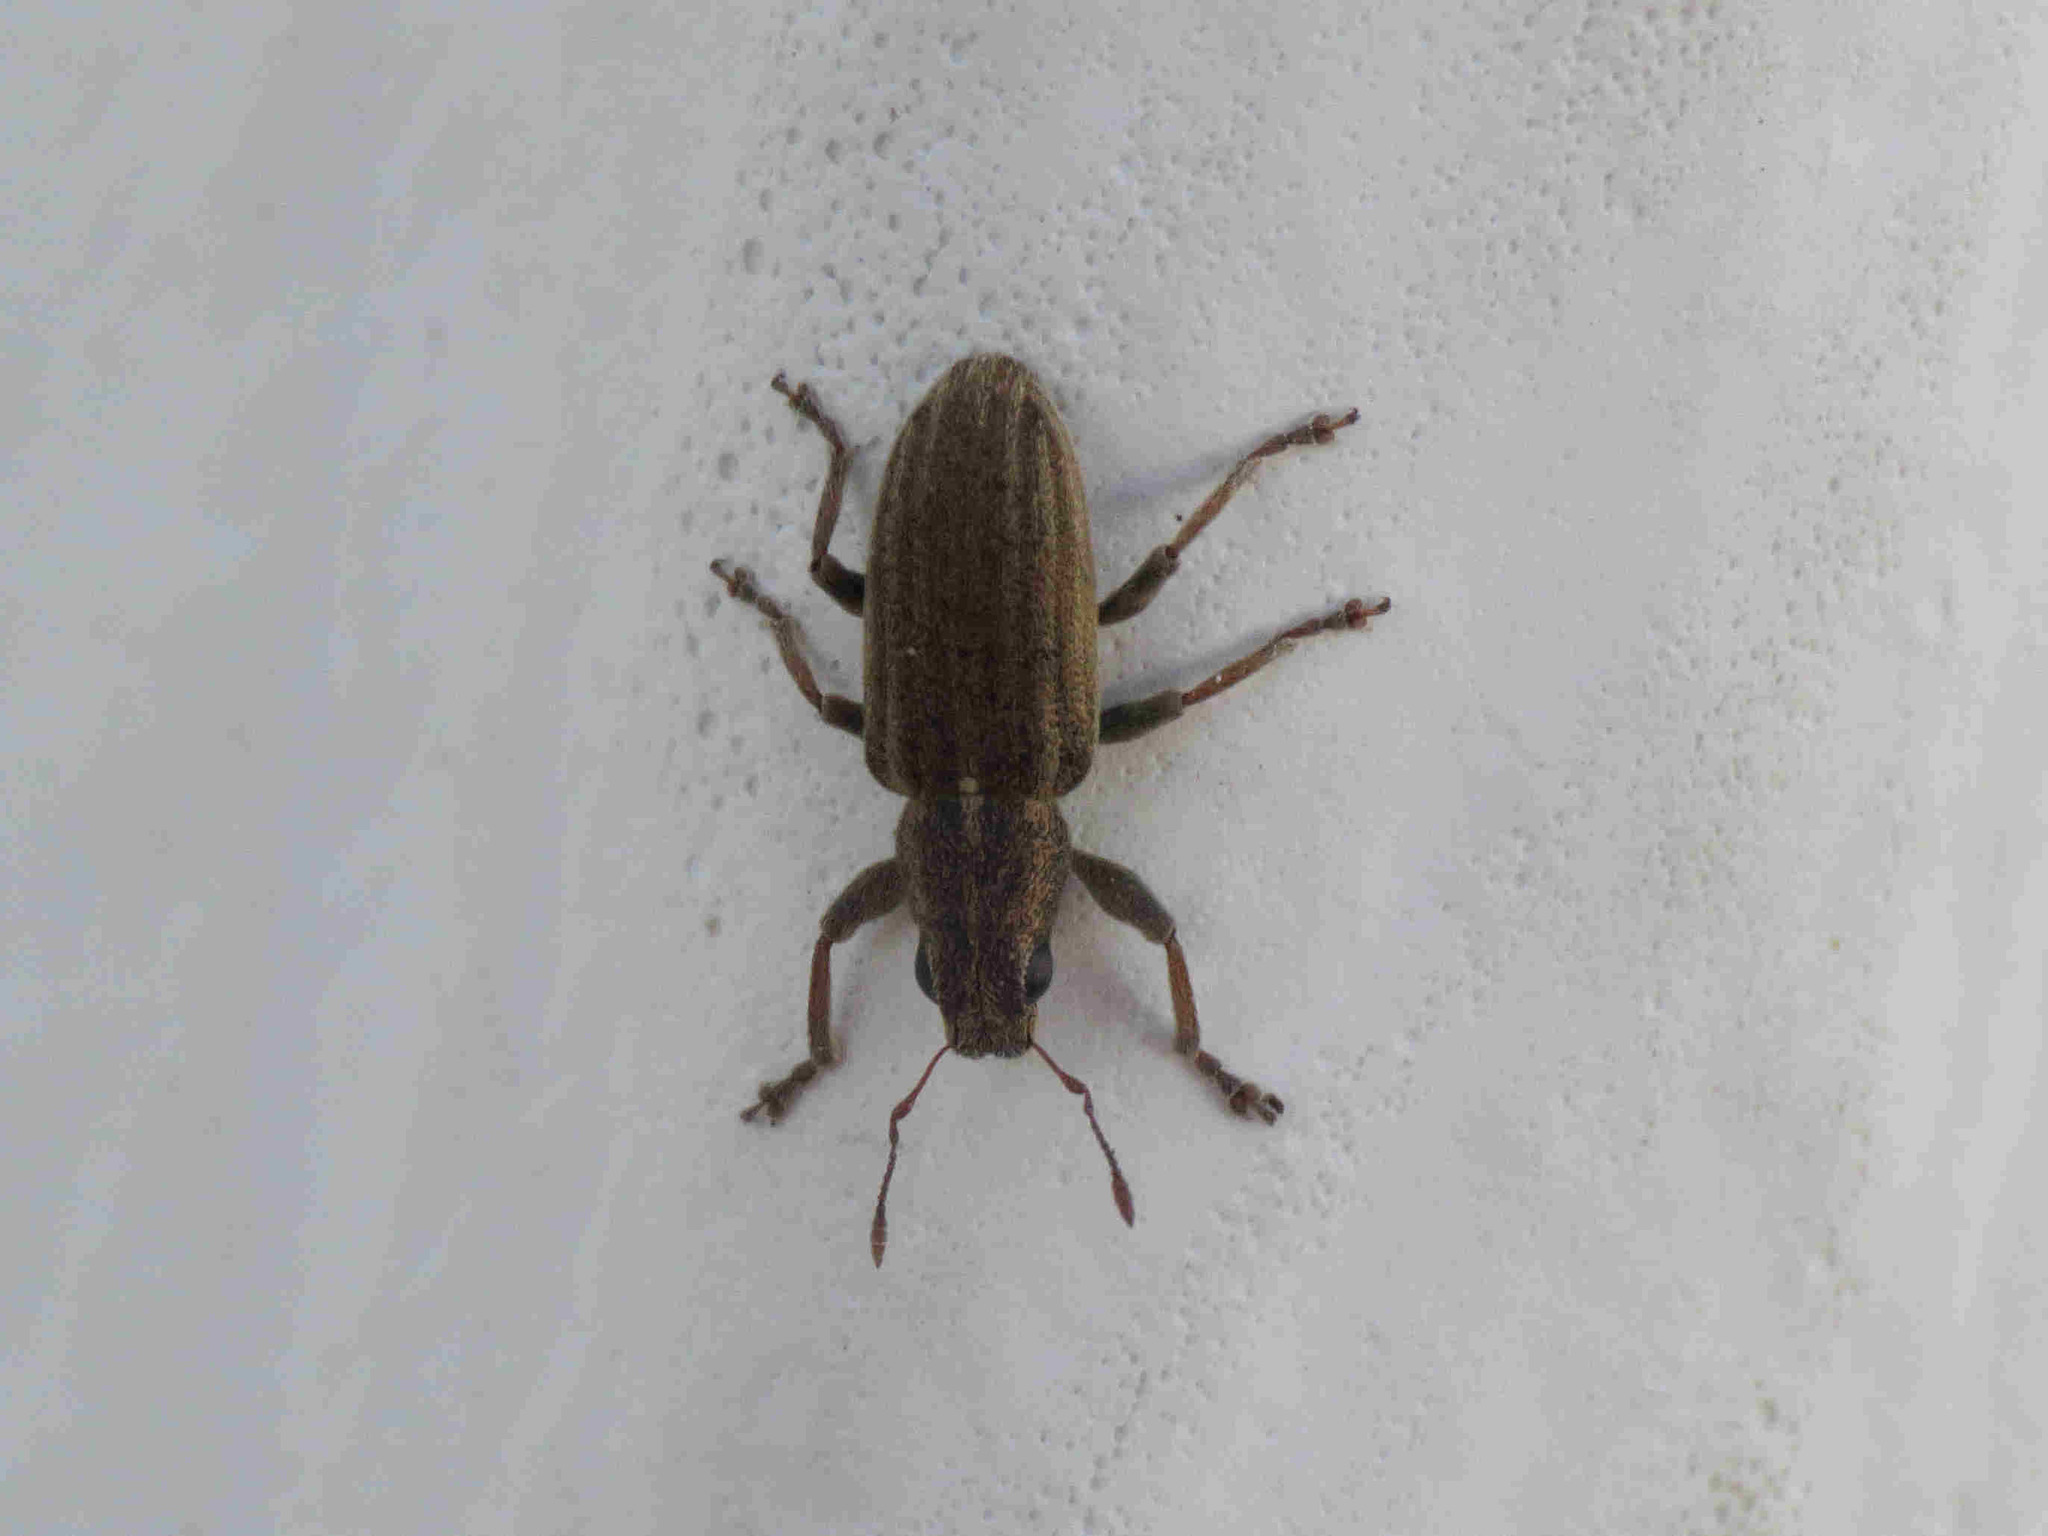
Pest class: pea_leaf_weevil